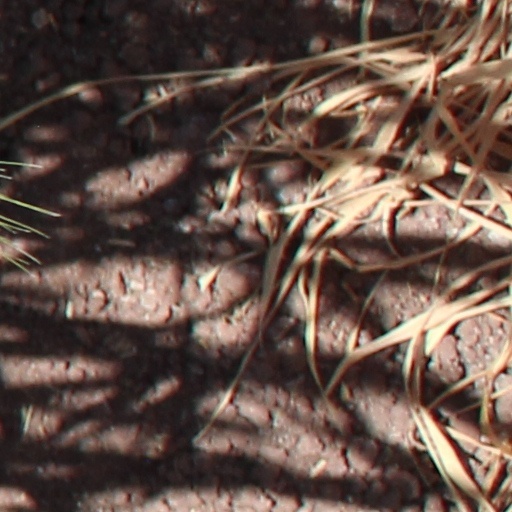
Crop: wheat